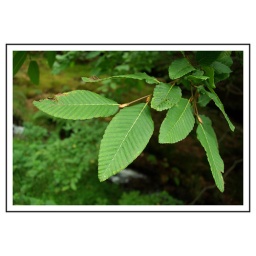
Leaves of the ungaunga tree in a boraders forest near Peebles.